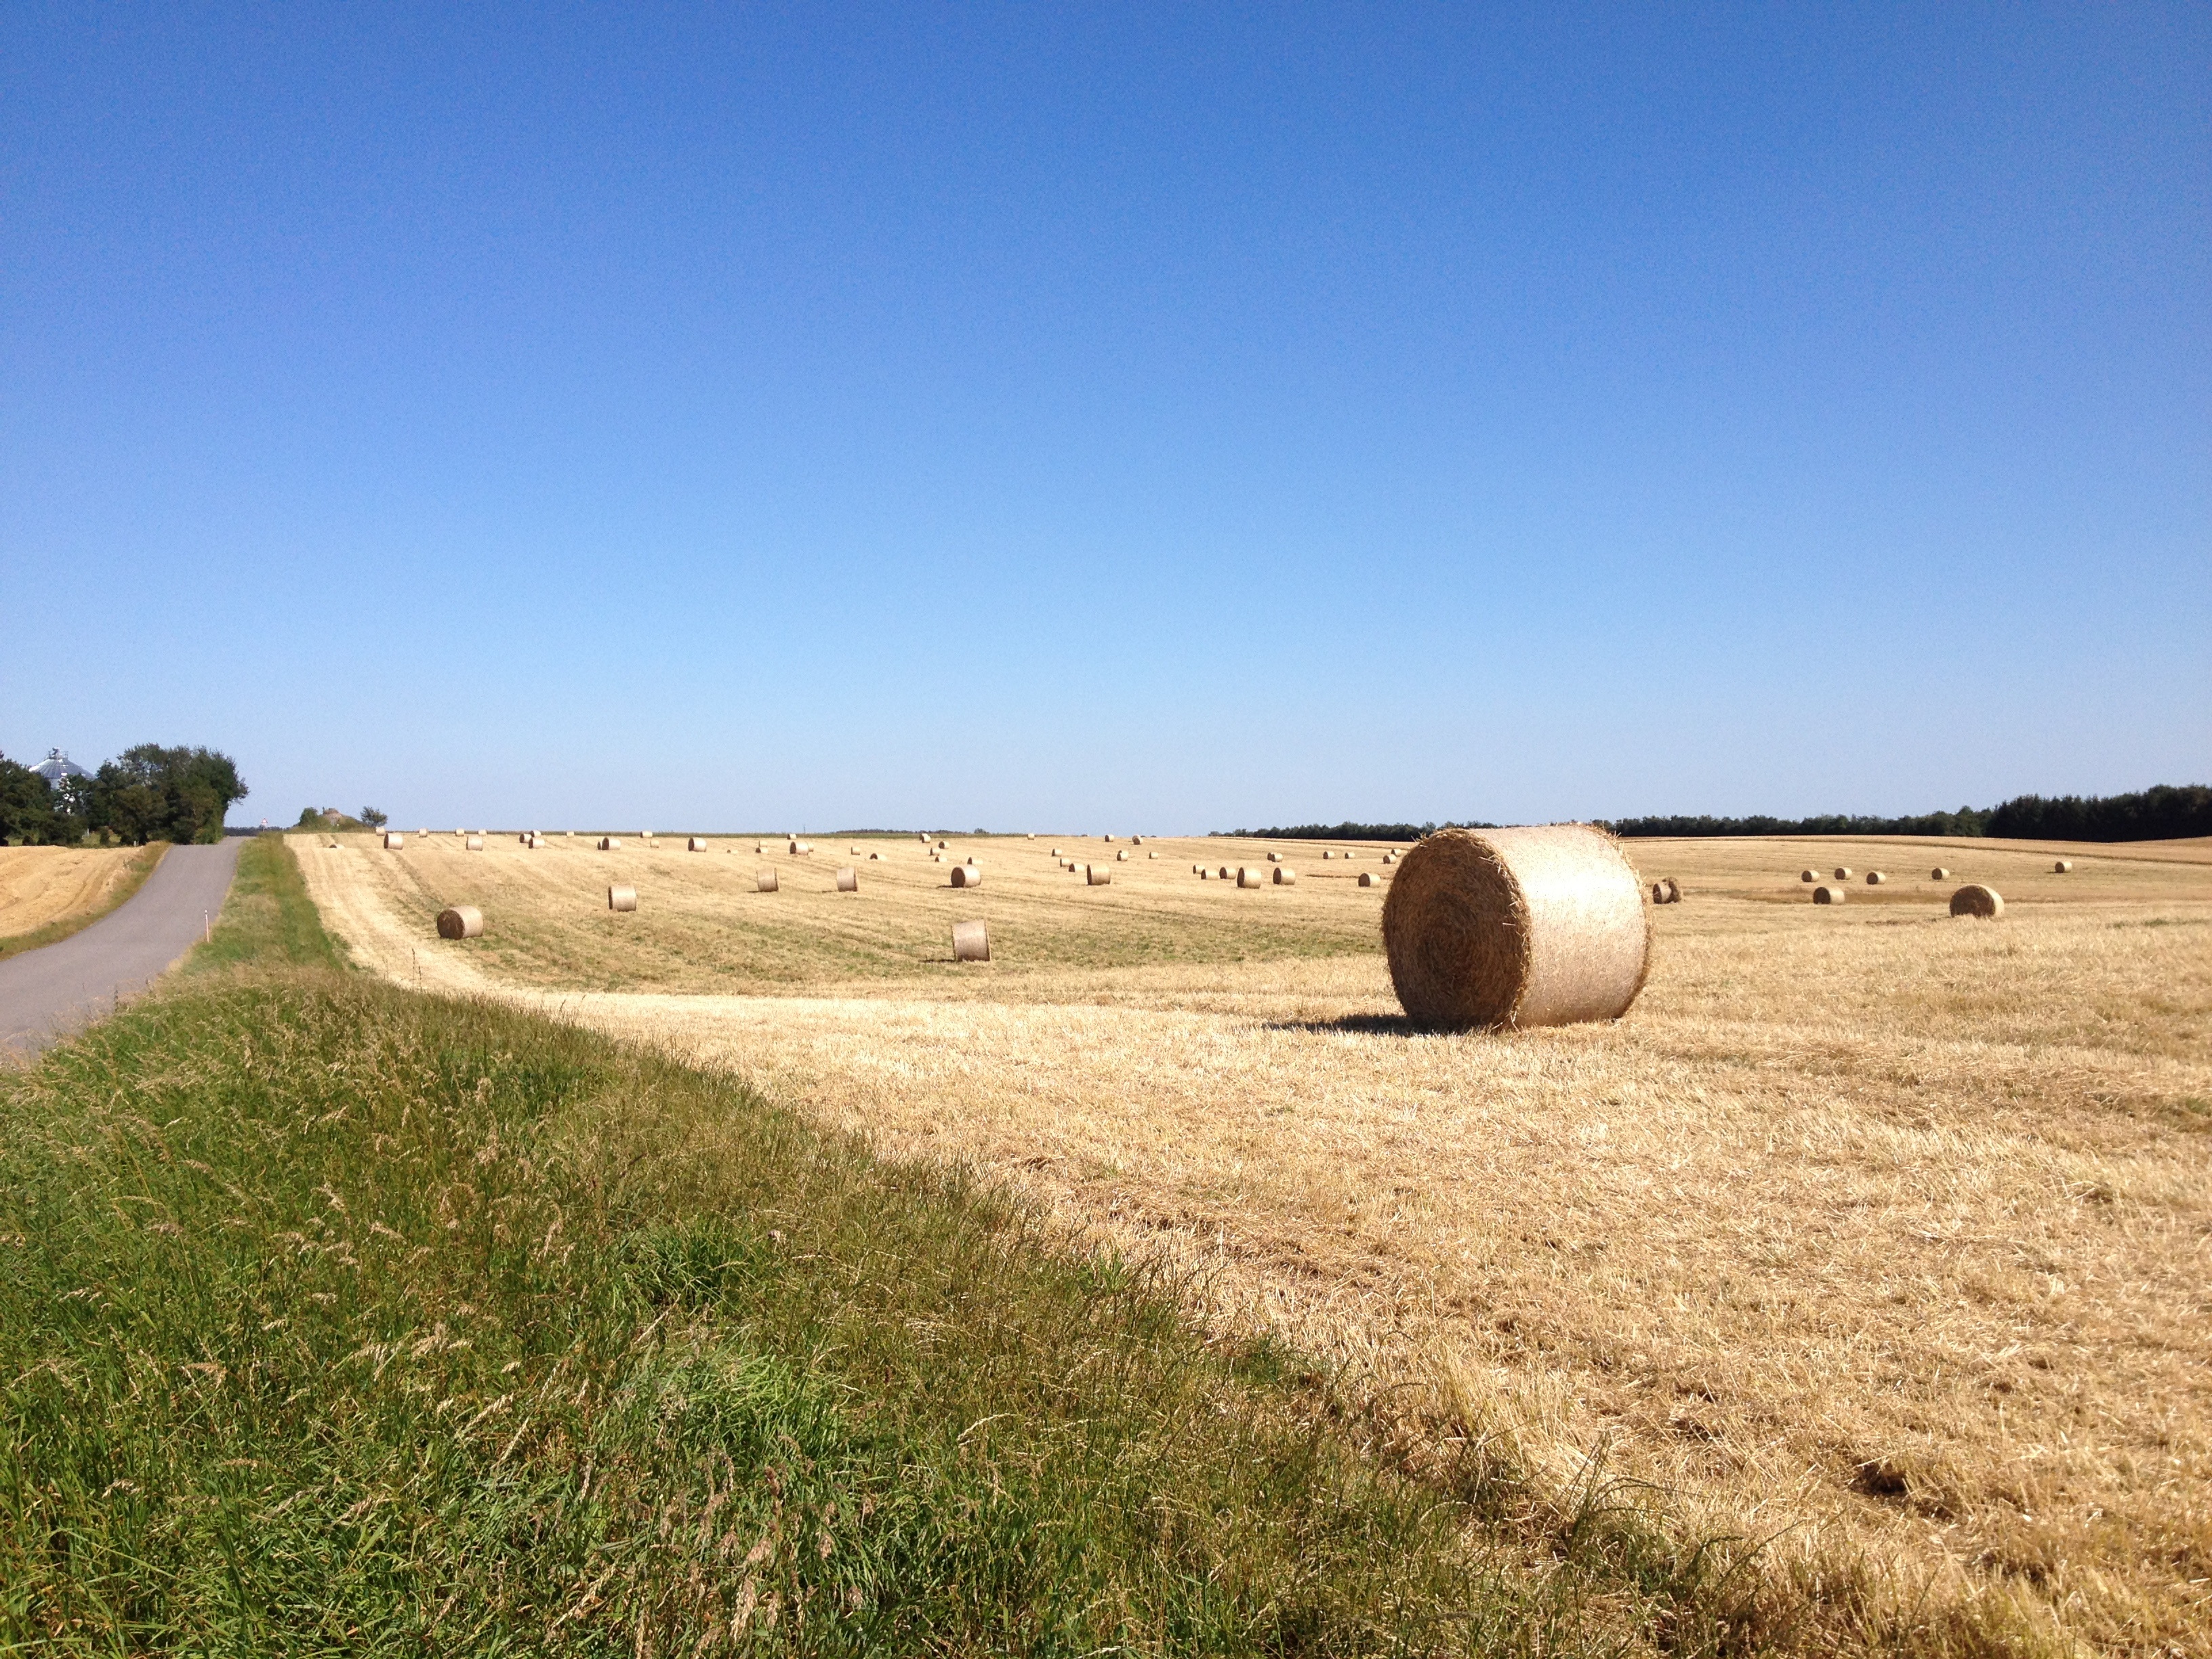
landscape, hay, field, farm, prairie, summer, farming, harvest, soil, agriculture, plain, agricultural, grassland, plateau, ecosystem, steppe, rural area, natural environment, grass family